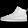
Label: Sneaker